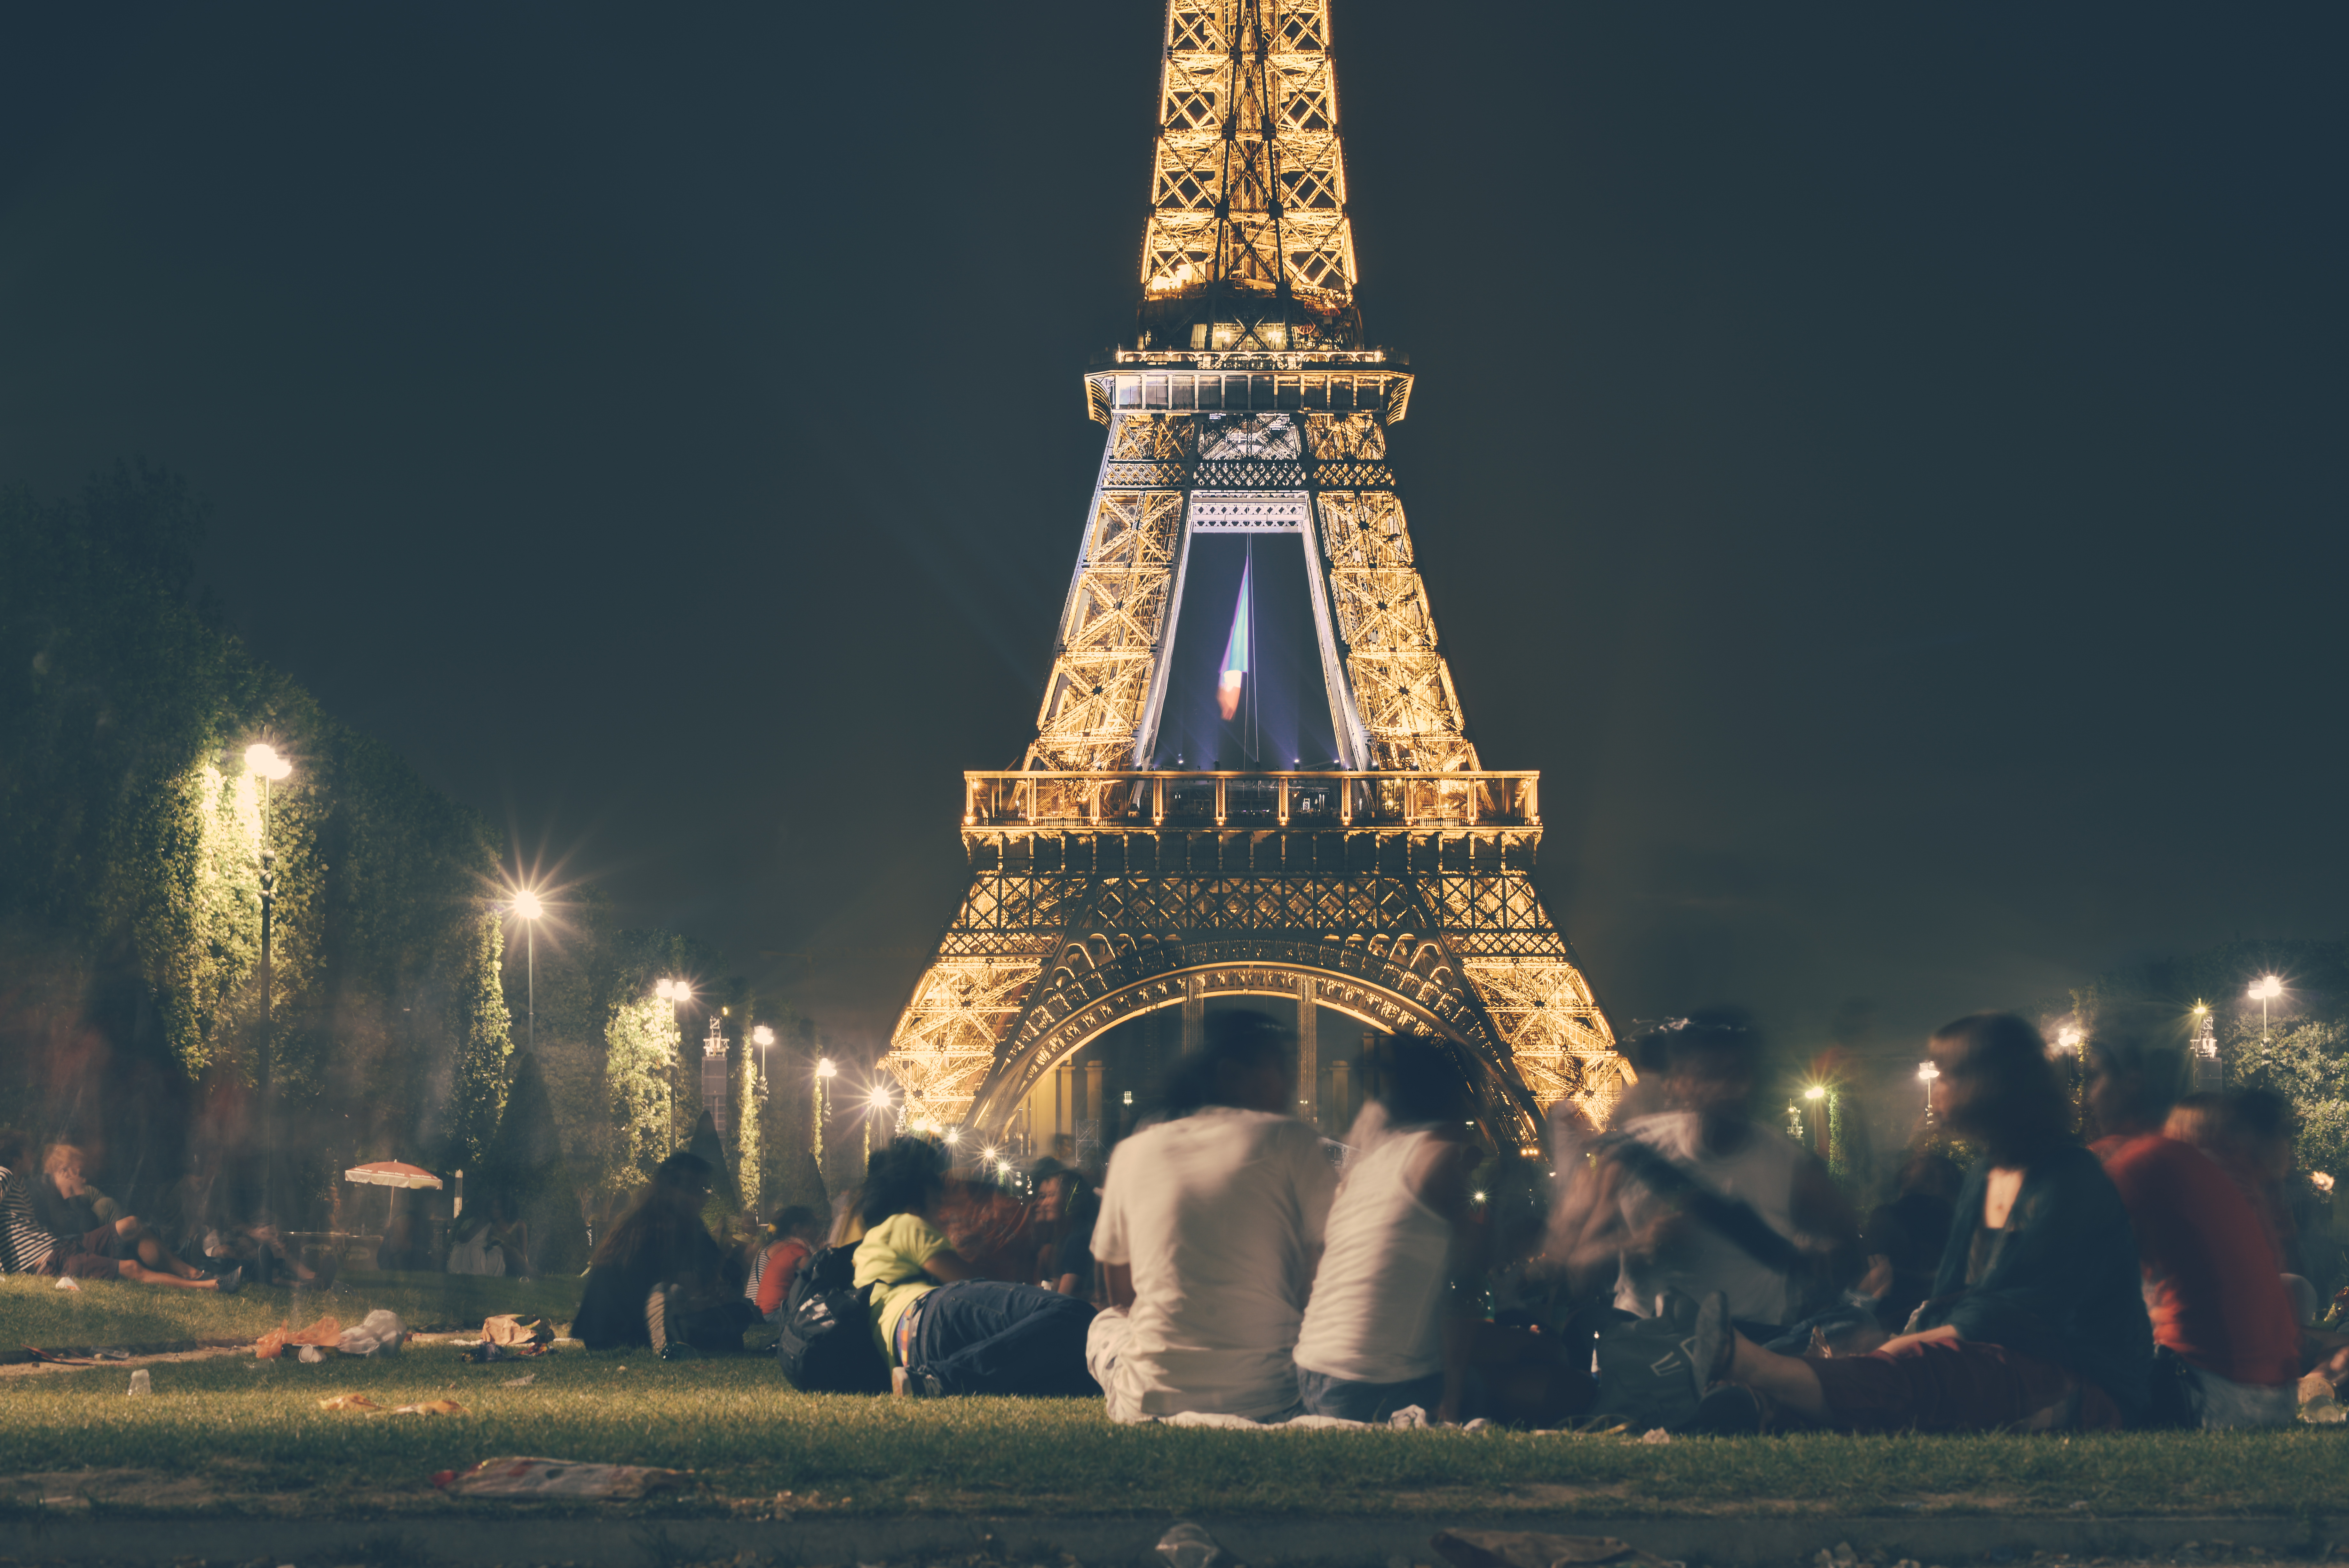
people, night, eiffel tower, paris, france, evening, tower, landmark, picnic, lights, temple